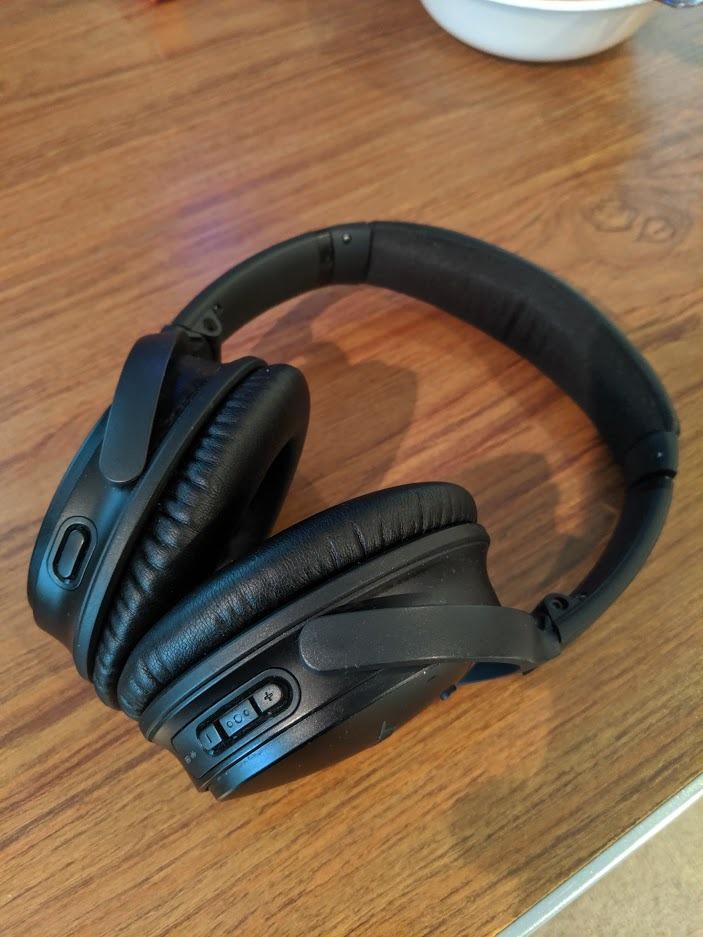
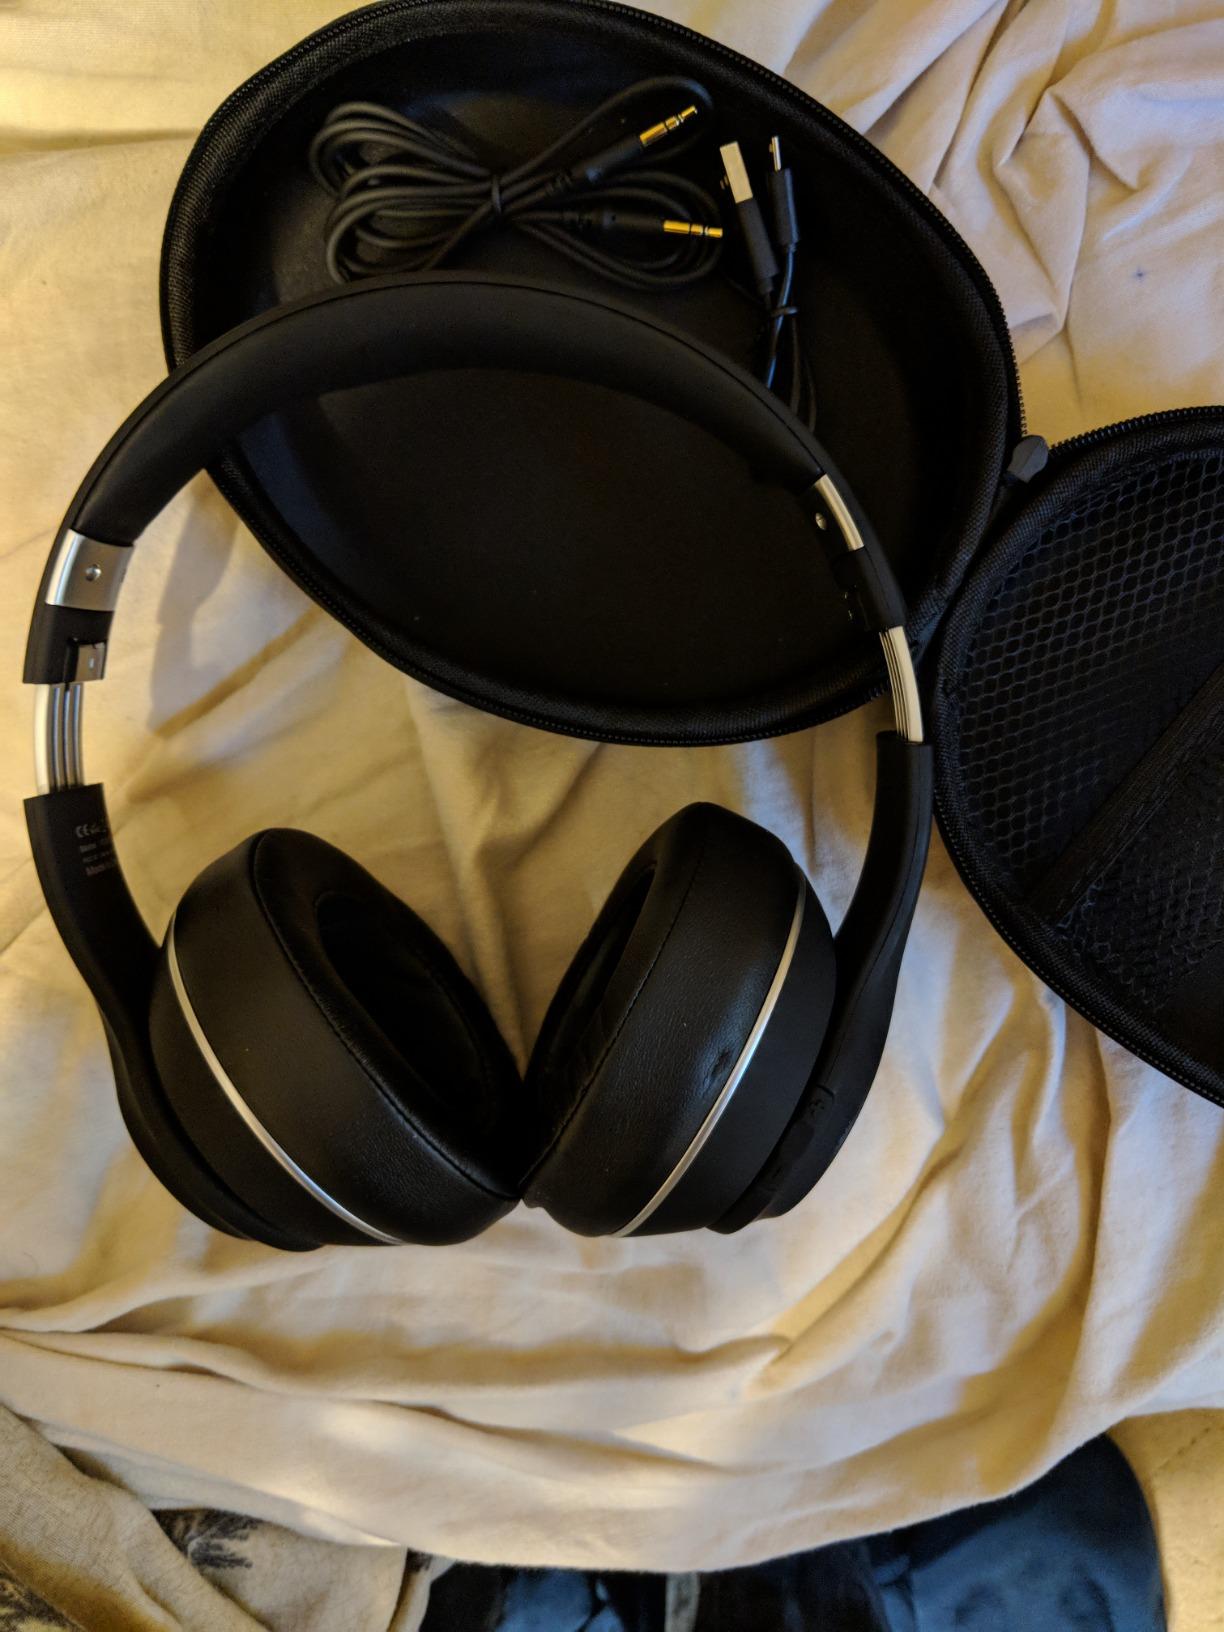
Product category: headphones
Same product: no